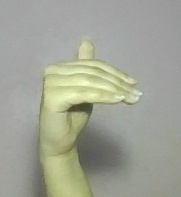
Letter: khaa